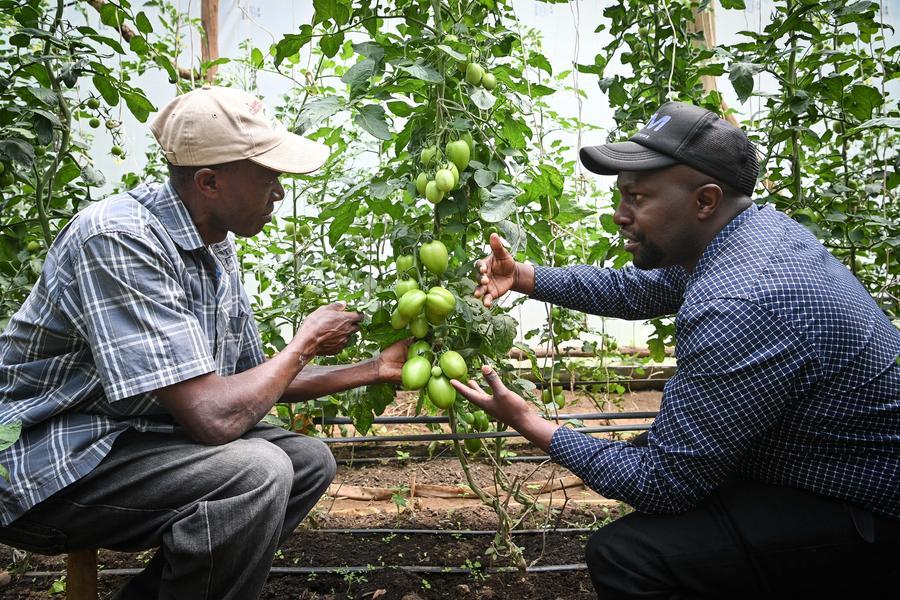
Watu wakiwa wanaangalia na kukagua nyanya zenye rangi ya kijani ambazo zinaashiria bado mbichi. Wakiwa ndani ya eneo la shamba ambalo linatumika kwa ajili ya kilimo cha zao hilo, ikiwa na mimea mingi iliyozalisha kwa kiasi kikubwa.